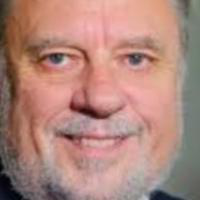
Age group: age 56-65